Rob Zabrecky

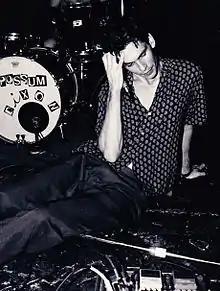
Zabrecky in 1992 at Al's Bar in Los Angeles

Robert Zabrecky (born June 2, 1968, in Burbank, California) is an American actor, author, magician, mentalist, and songwriter. His career began as a musician while being the front man for the band Possum Dixon. In the later years of his career, he has found success as a magician, actor, and author.